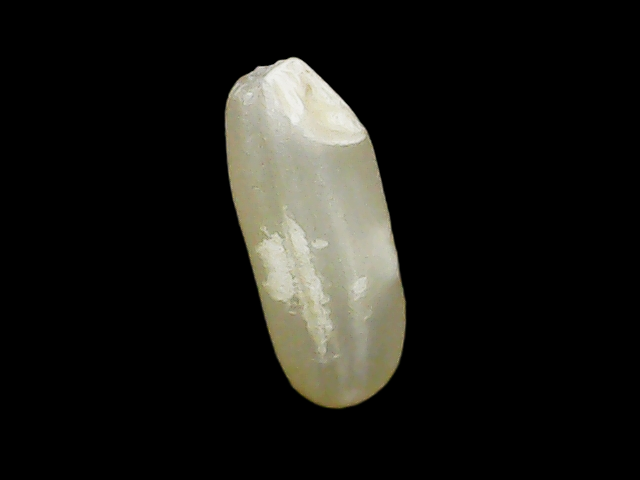
Rice variety: Binadhan10